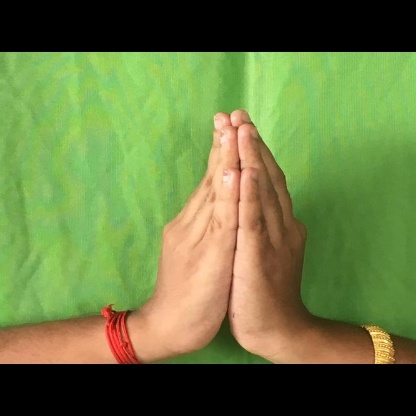
Mudra: Anjali